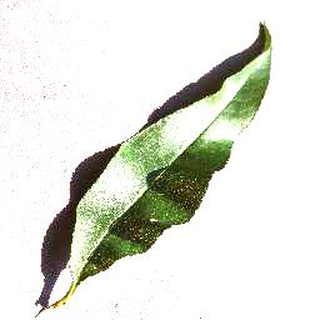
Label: healthy_peach